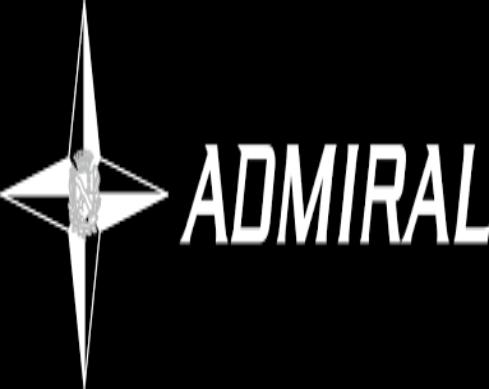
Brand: Admiral
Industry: Clothes